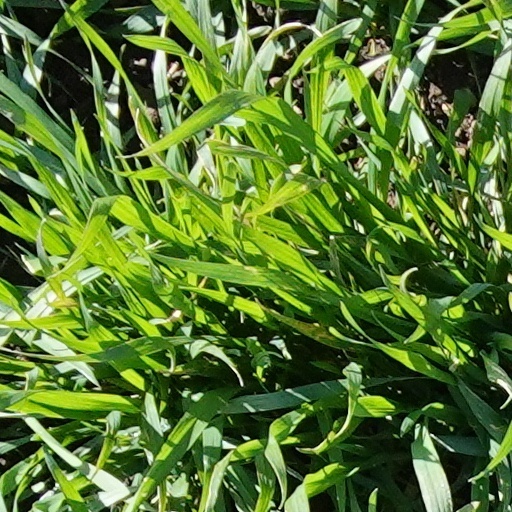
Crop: wheat